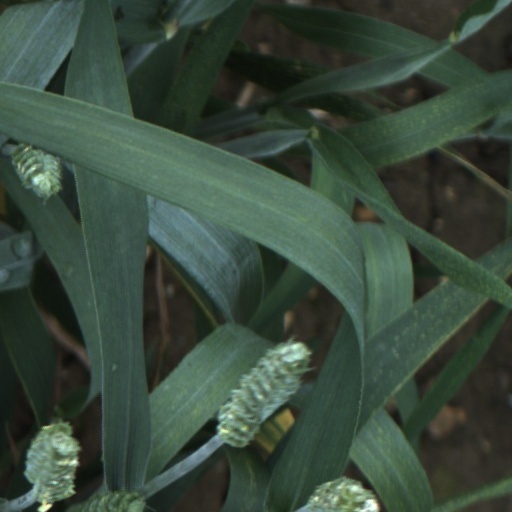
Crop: wheat